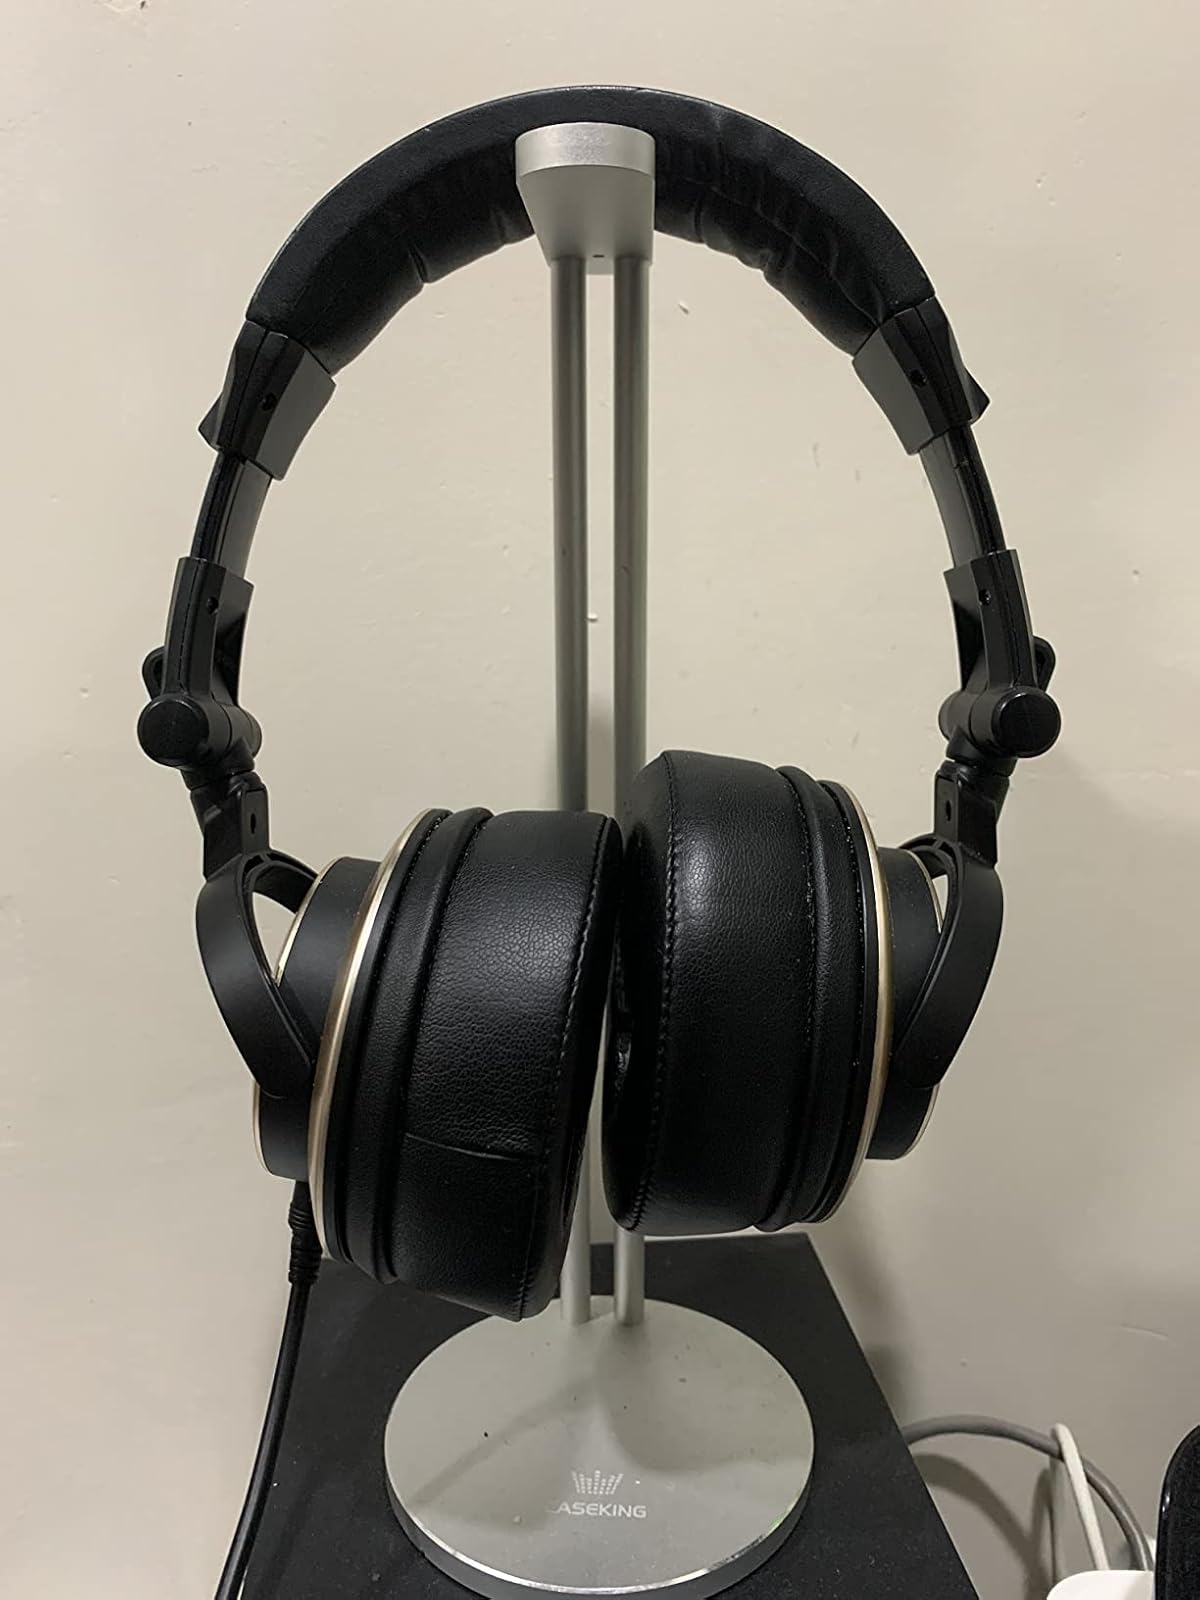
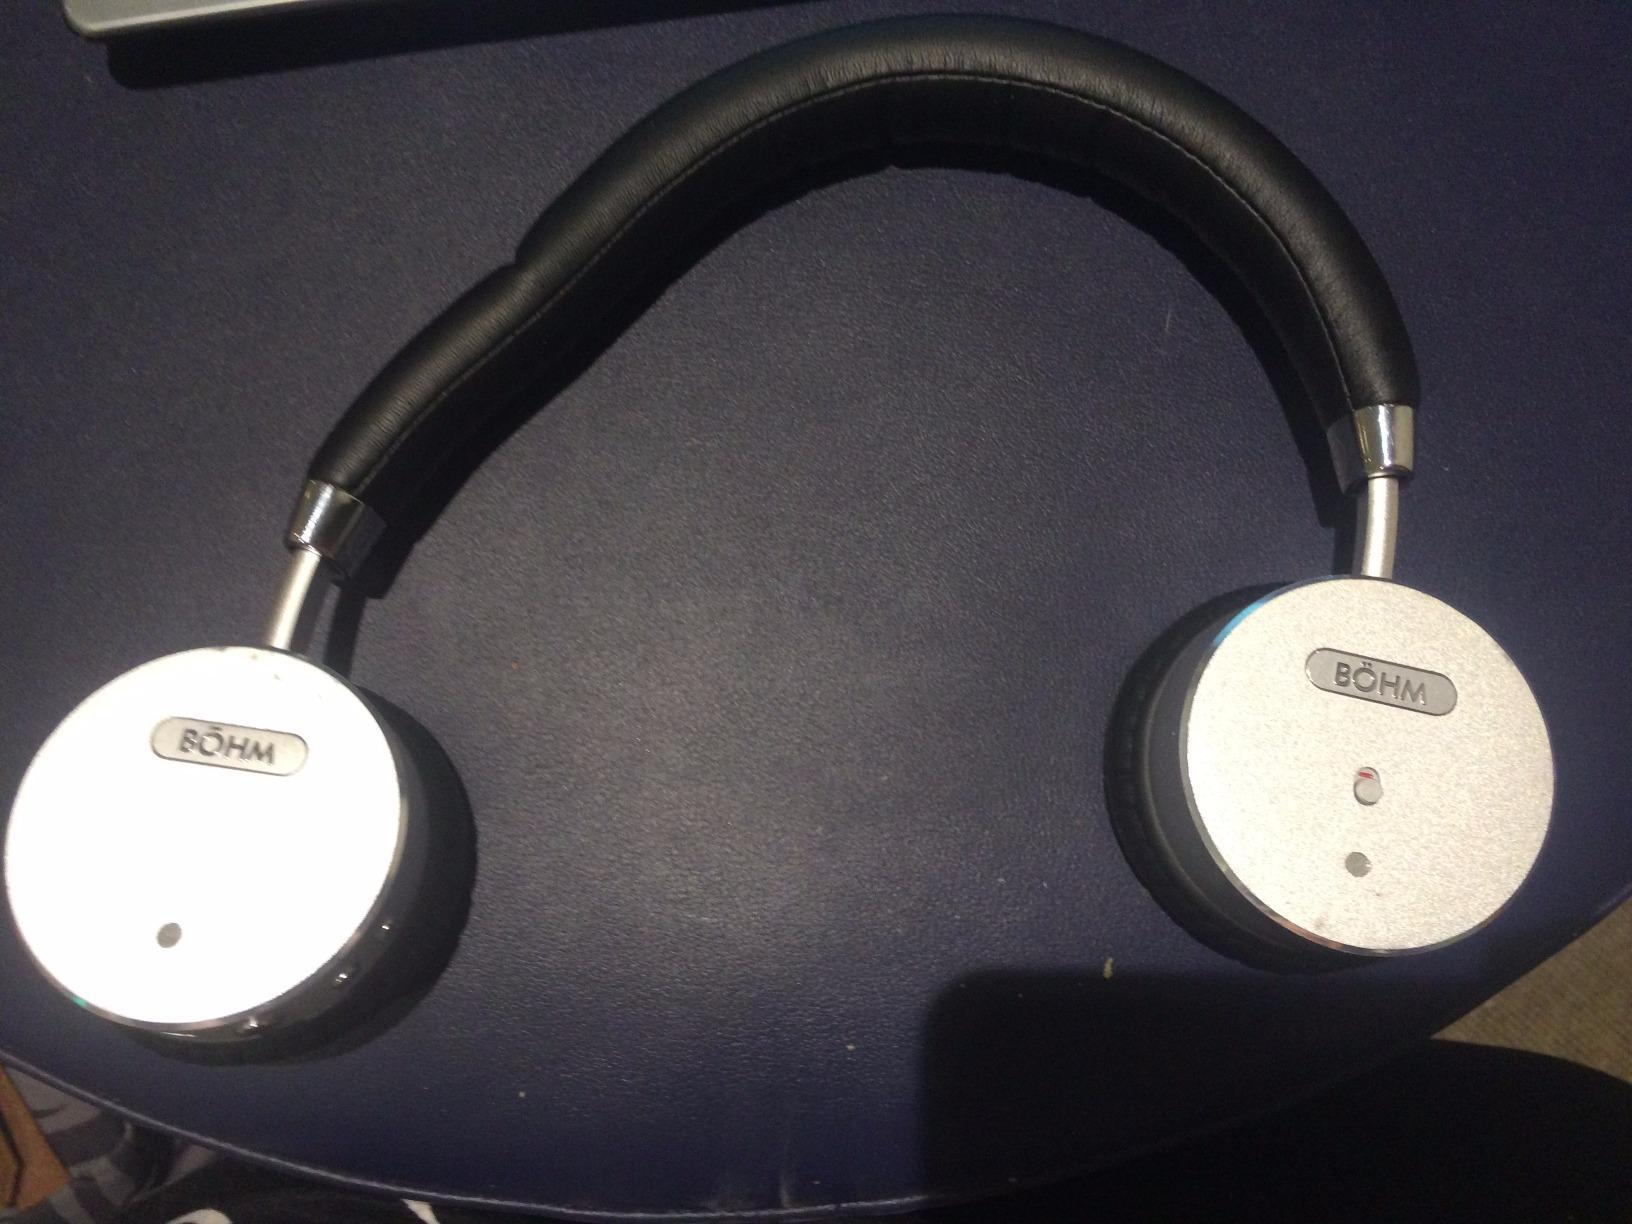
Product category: headphones
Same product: no